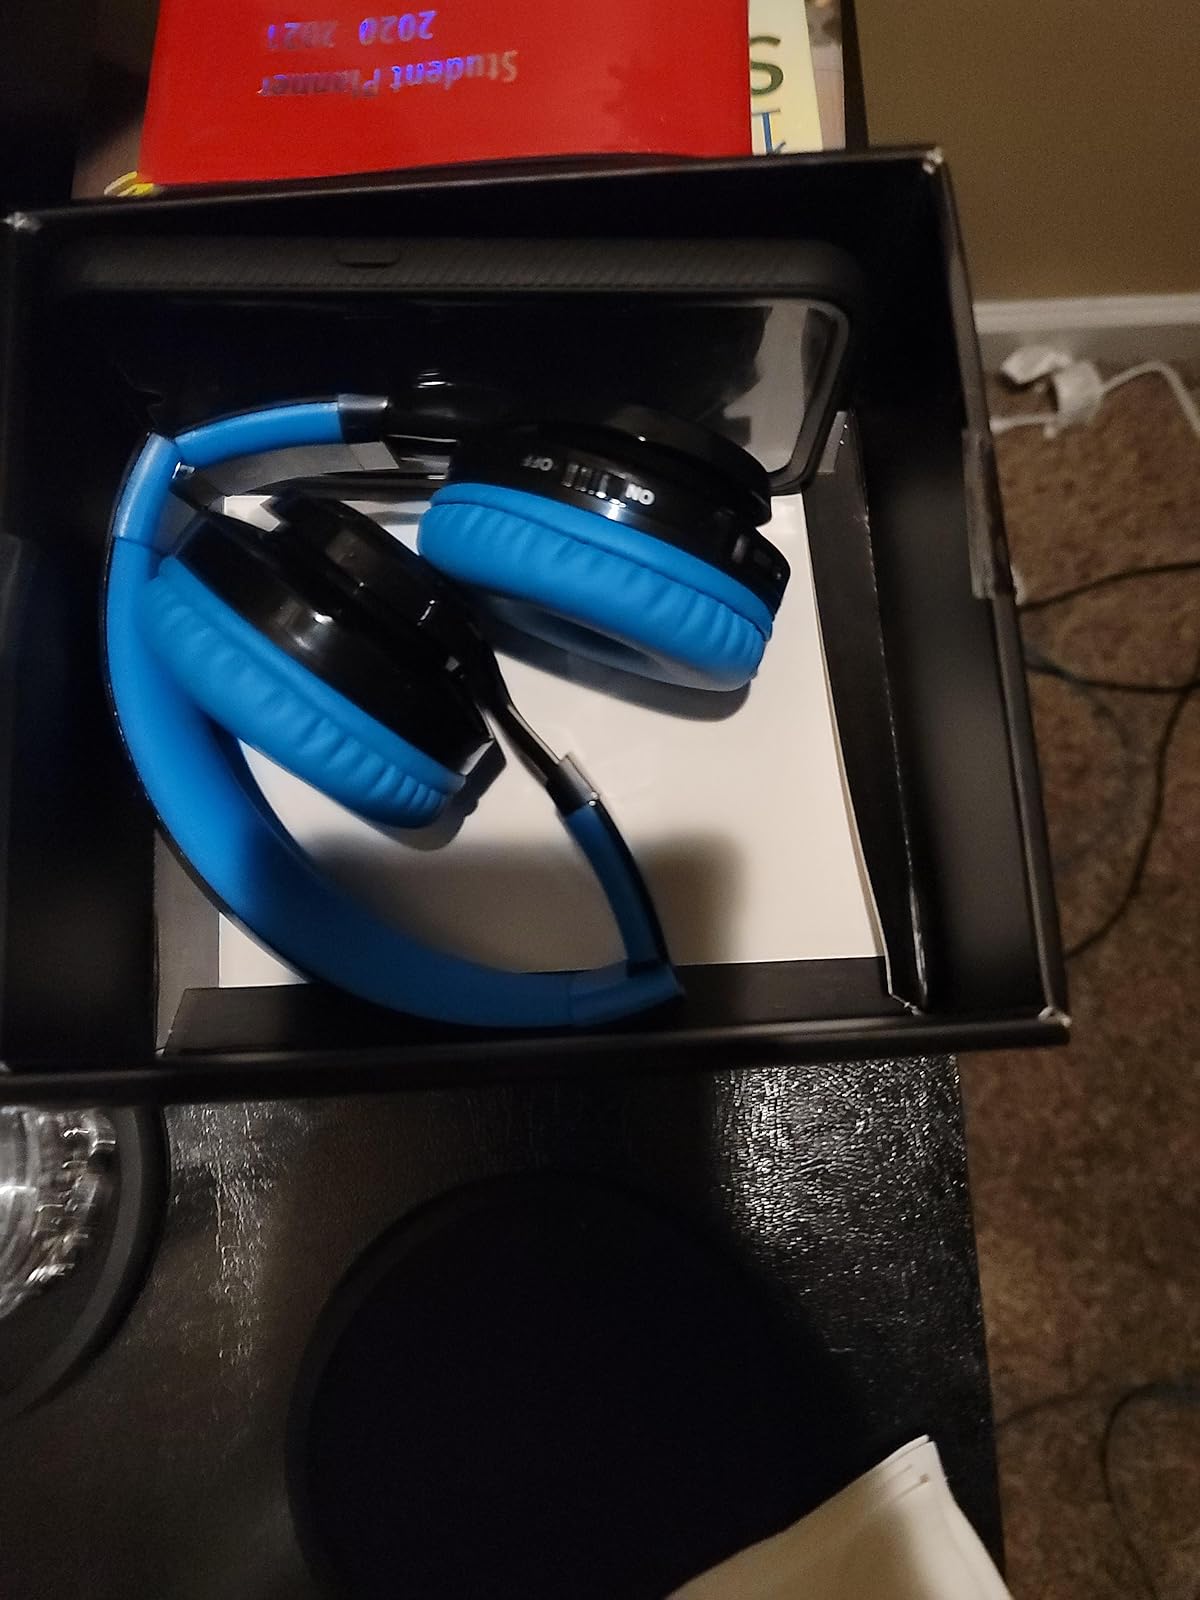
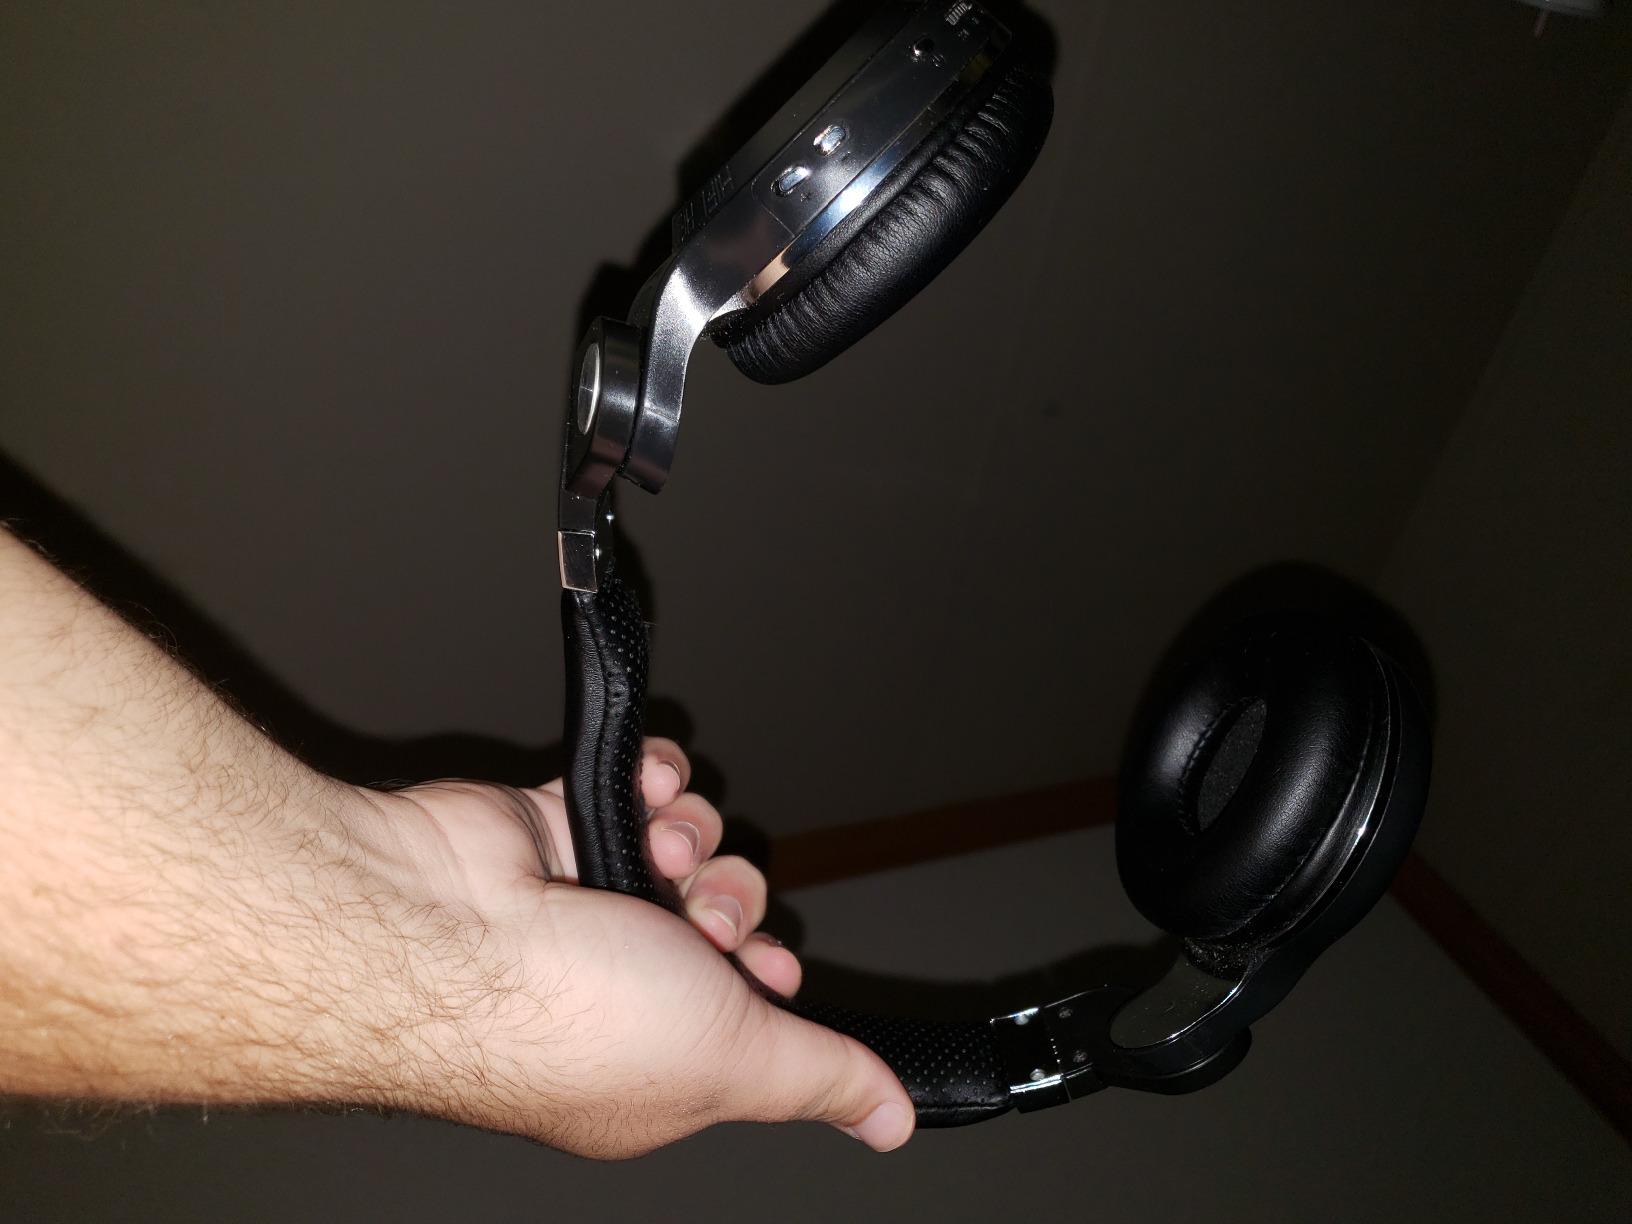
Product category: headphones
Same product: no